History of Cape Town

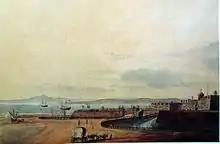
The Castle at Cape Town in about 1800. Painted by John Barrow

Under the terms of a peace agreement between Britain and France, the Cape was returned to the Dutch in 1802. Three years later, however, the war resumed and the British returned their garrison to the Cape after defeating Dutch forces at the Battle of Blaauwberg (1806). This period saw major developments for the city, and can be said to be the start of Cape Town as a city in its own right. Taps and iron pipes were installed along major streets in the city. The native inhabitants were forced to declare a fixed residence and were not permitted to move between regions without written permission. The war between France and England ended in 1814 with a British victory. The British drew up a complex treaty whereby pieces of real estate were exchanged for money by various countries. The Cape was permanently taken from the Dutch by the British in return for a large sum of money. In this period, the British saw the control of the Cape as key to their ability to maintain their command in India. The Dutch government was too impoverished and depleted to argue, and agreed with the condition that they be allowed to continue to use the Cape for repairs and refreshment.